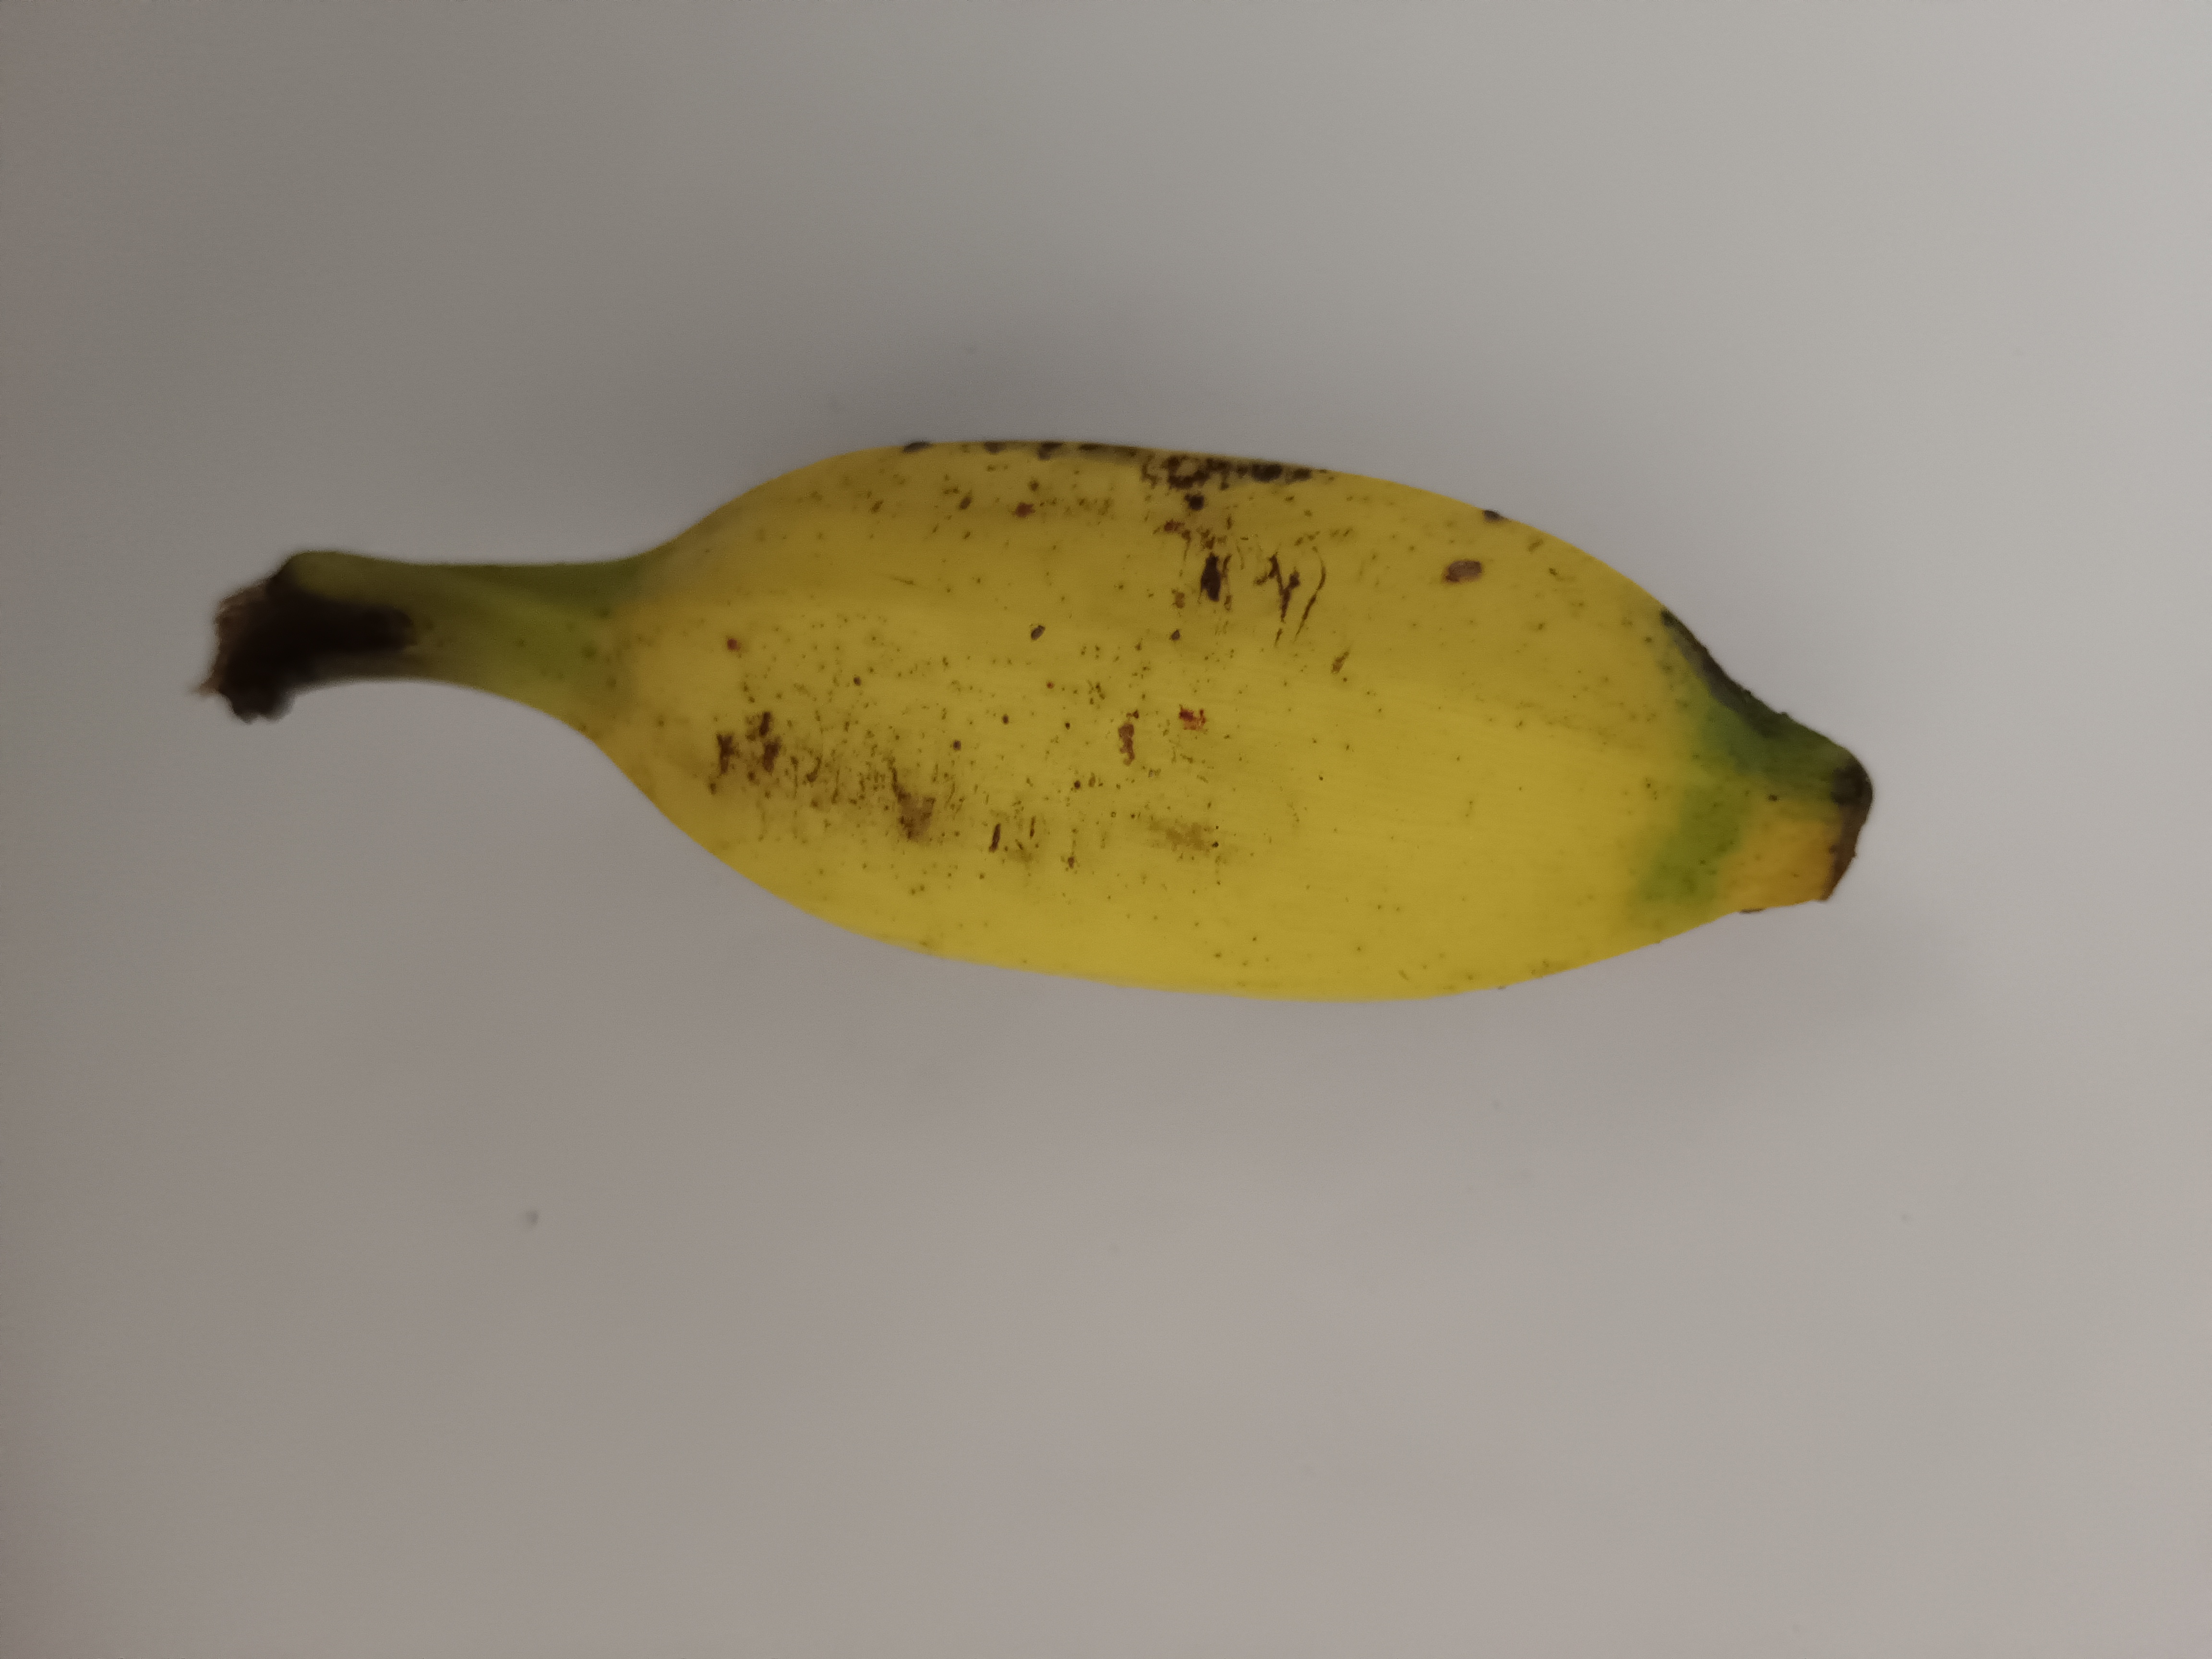
Banana variety: Champa